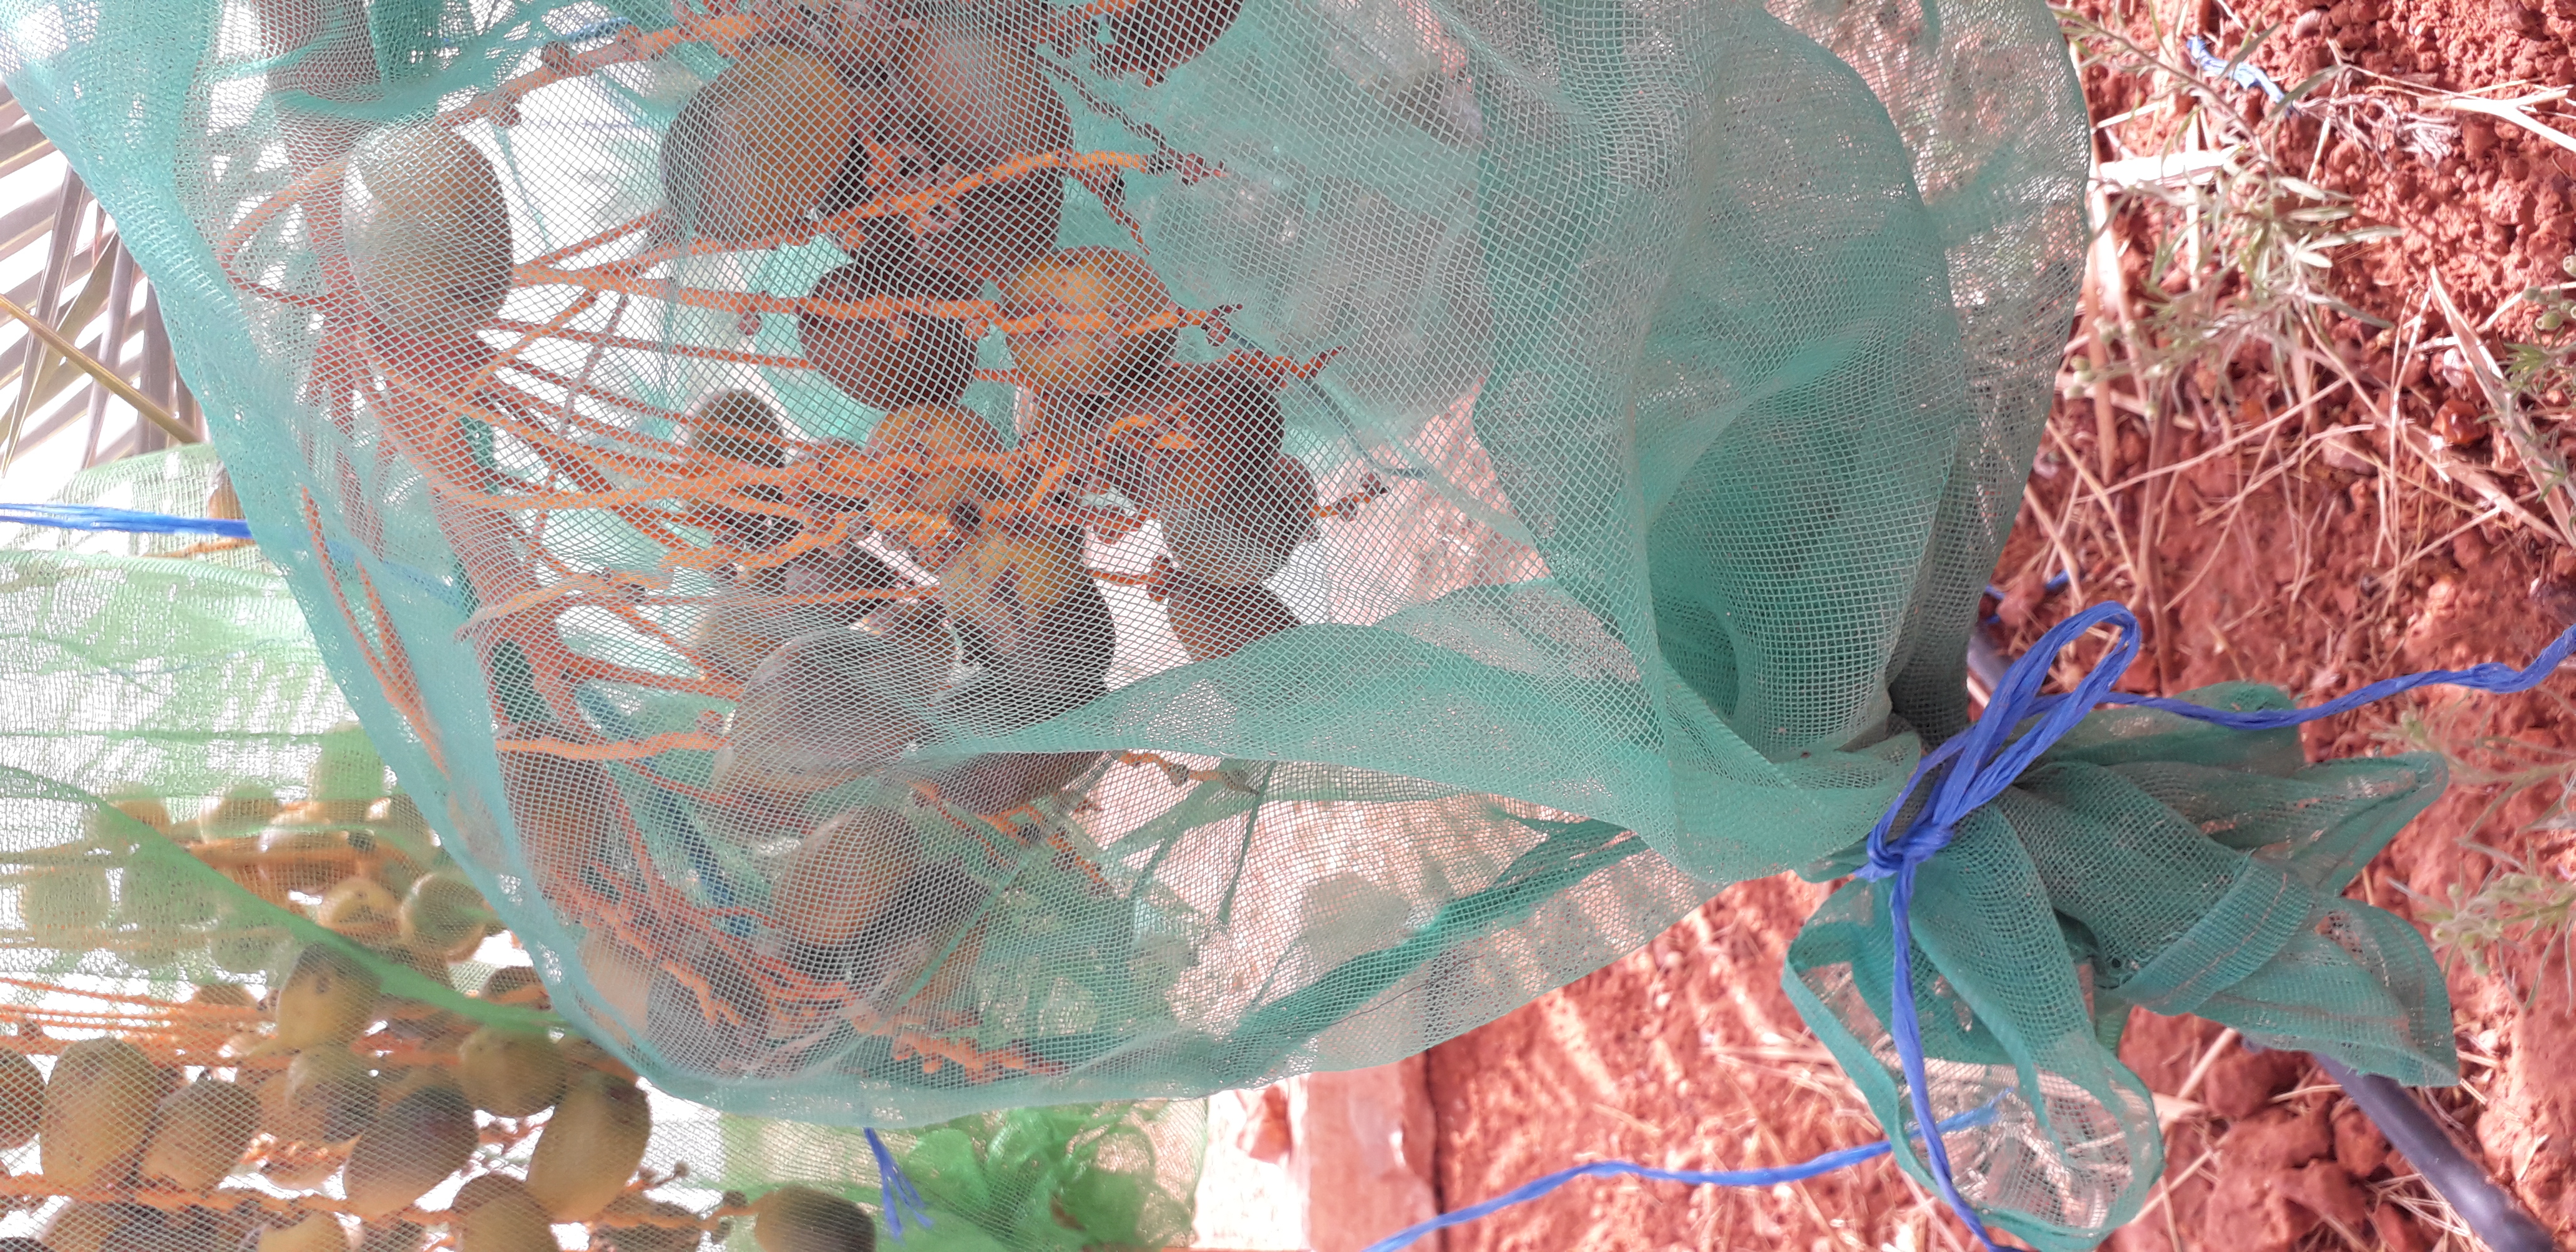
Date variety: Boufagous